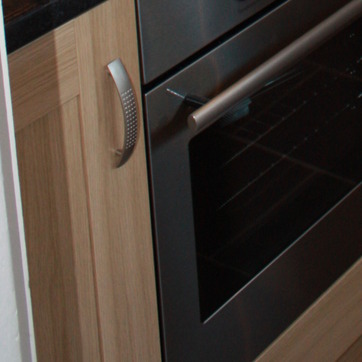
Material: metal